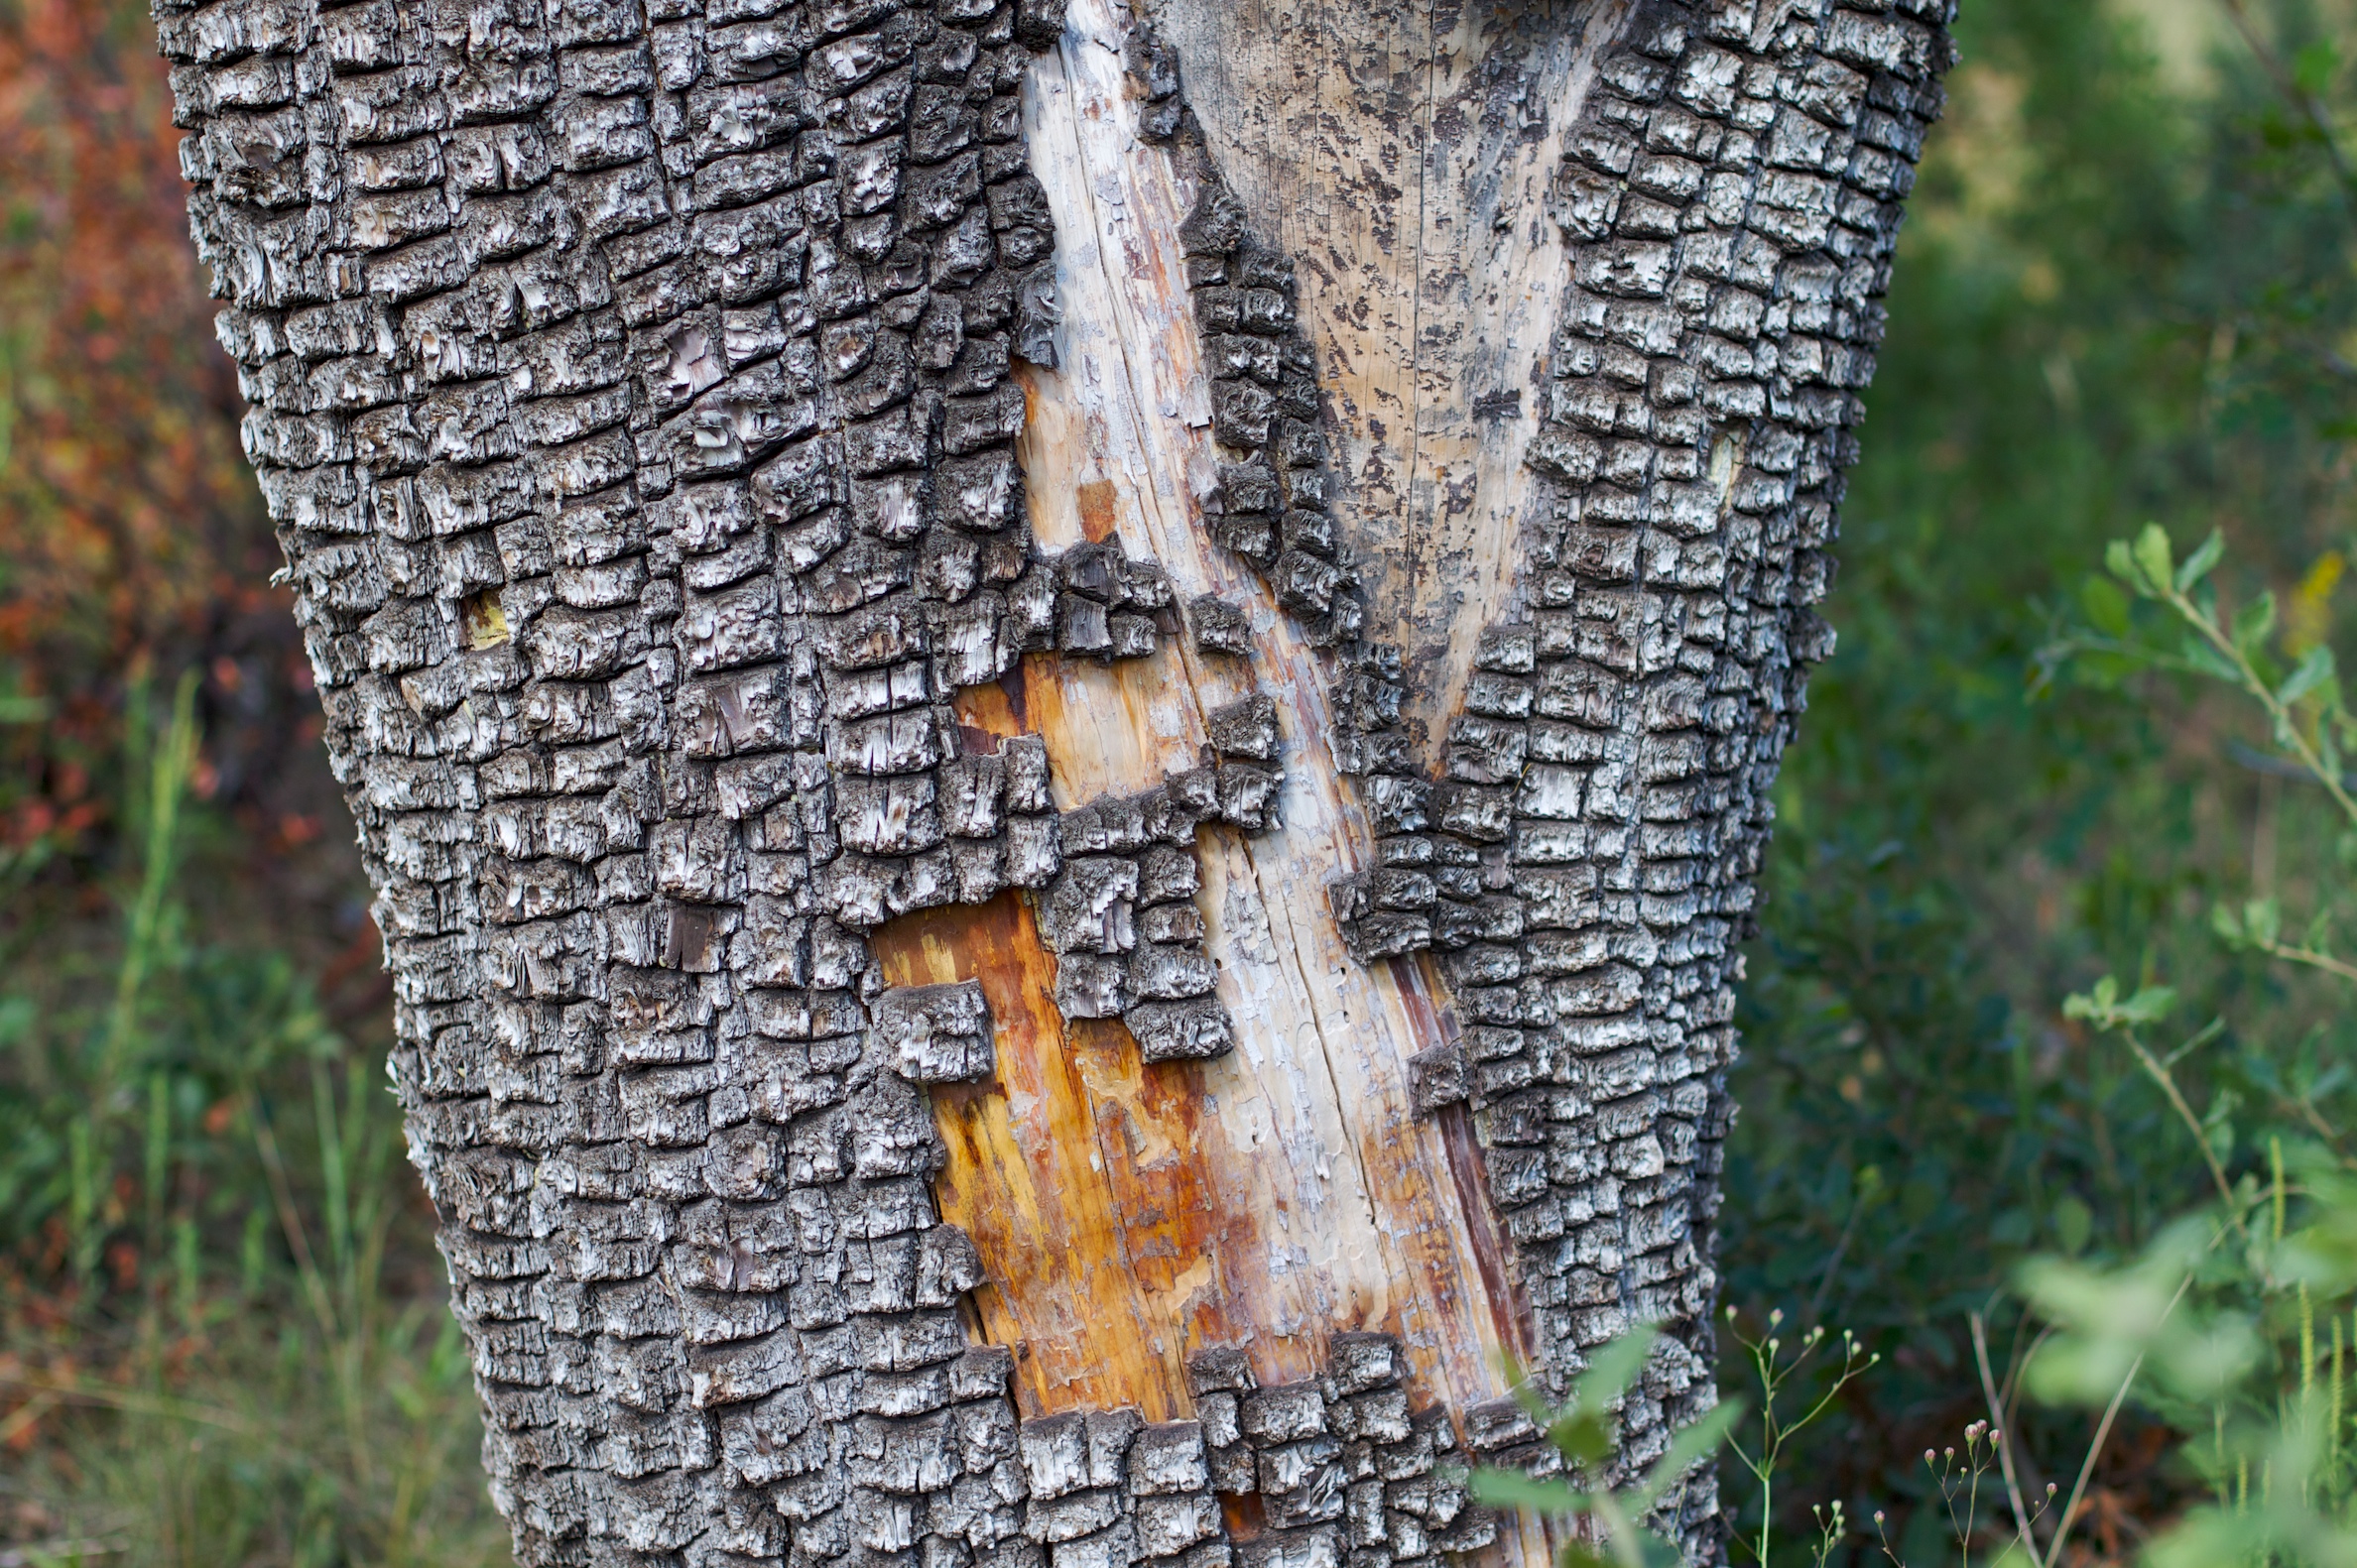
tree, nature, forest, branch, plant, wood, hiking, leaf, trunk, wildlife, birch, autumn, woodland, mogollonrim, flowering plant, woody plant, land plant